Carrick, Tasmania

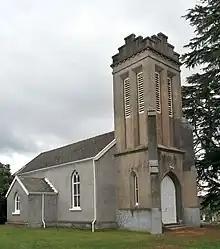
Church with a large square tower at the front

Carrick has one extant church, St Andrew's, an Anglican church in the parish of Quamby. Until 1992 it was in the former Anglican Parish of Carrick. Church of England—now known as the Anglican Church of Australia—services were first held in a blacksmith's shop and subsequently in a schoolhouse, whose building was later transformed into St Andrew's. Thomas Reibey had the schoolhouse converted by 1845, though the tower was a later addition. The church's burial ground was consecrated in April 1845, and the church itself, by Tasmania's first Church of England Bishop Francis Russell Nixon, on 25 November 1845. Though not yet ordained, Reibey received dispensation to begin holding services, first in the blacksmith's shop, prior to his ordination. He was later the first clergyman ordained by Bishop Nixon and was made an archdeacon in 1857. Thomas Reibey was the first minister of St Andrew's, and was succeeded by his brother James, for whom the church's rectory was built.